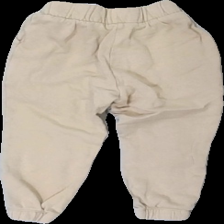
View: back
Type: Trousers
Category: Children
Brand: Lager 157
Colors: Beige
Material: 100% cotton
Cut: Regular
Season: All
Price range: <50
Recommended usage: Reuse